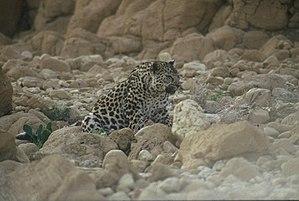
Le Léopard du Sinaï est une sous-espèce de léopard. Il est considéré comme possiblement éteint.